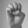
ASL letter: E